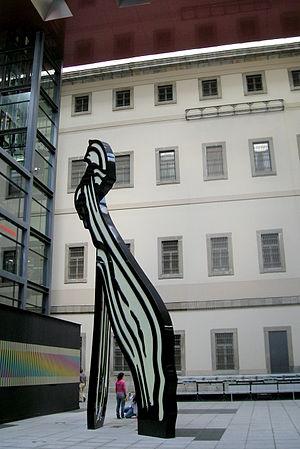
Roy Lichtenstein, né le 27 octobre 1923 à Manhattan et mort le 29 septembre 1997 au même endroit, est un des artistes les plus importants du mouvement pop art américain. Ses œuvres s'inspirent fortement de la publicité et de l'imagerie populaire de son époque, ainsi que des bandes dessinées. Il décrit lui-même son style comme étant « aussi artificiel que possible ».